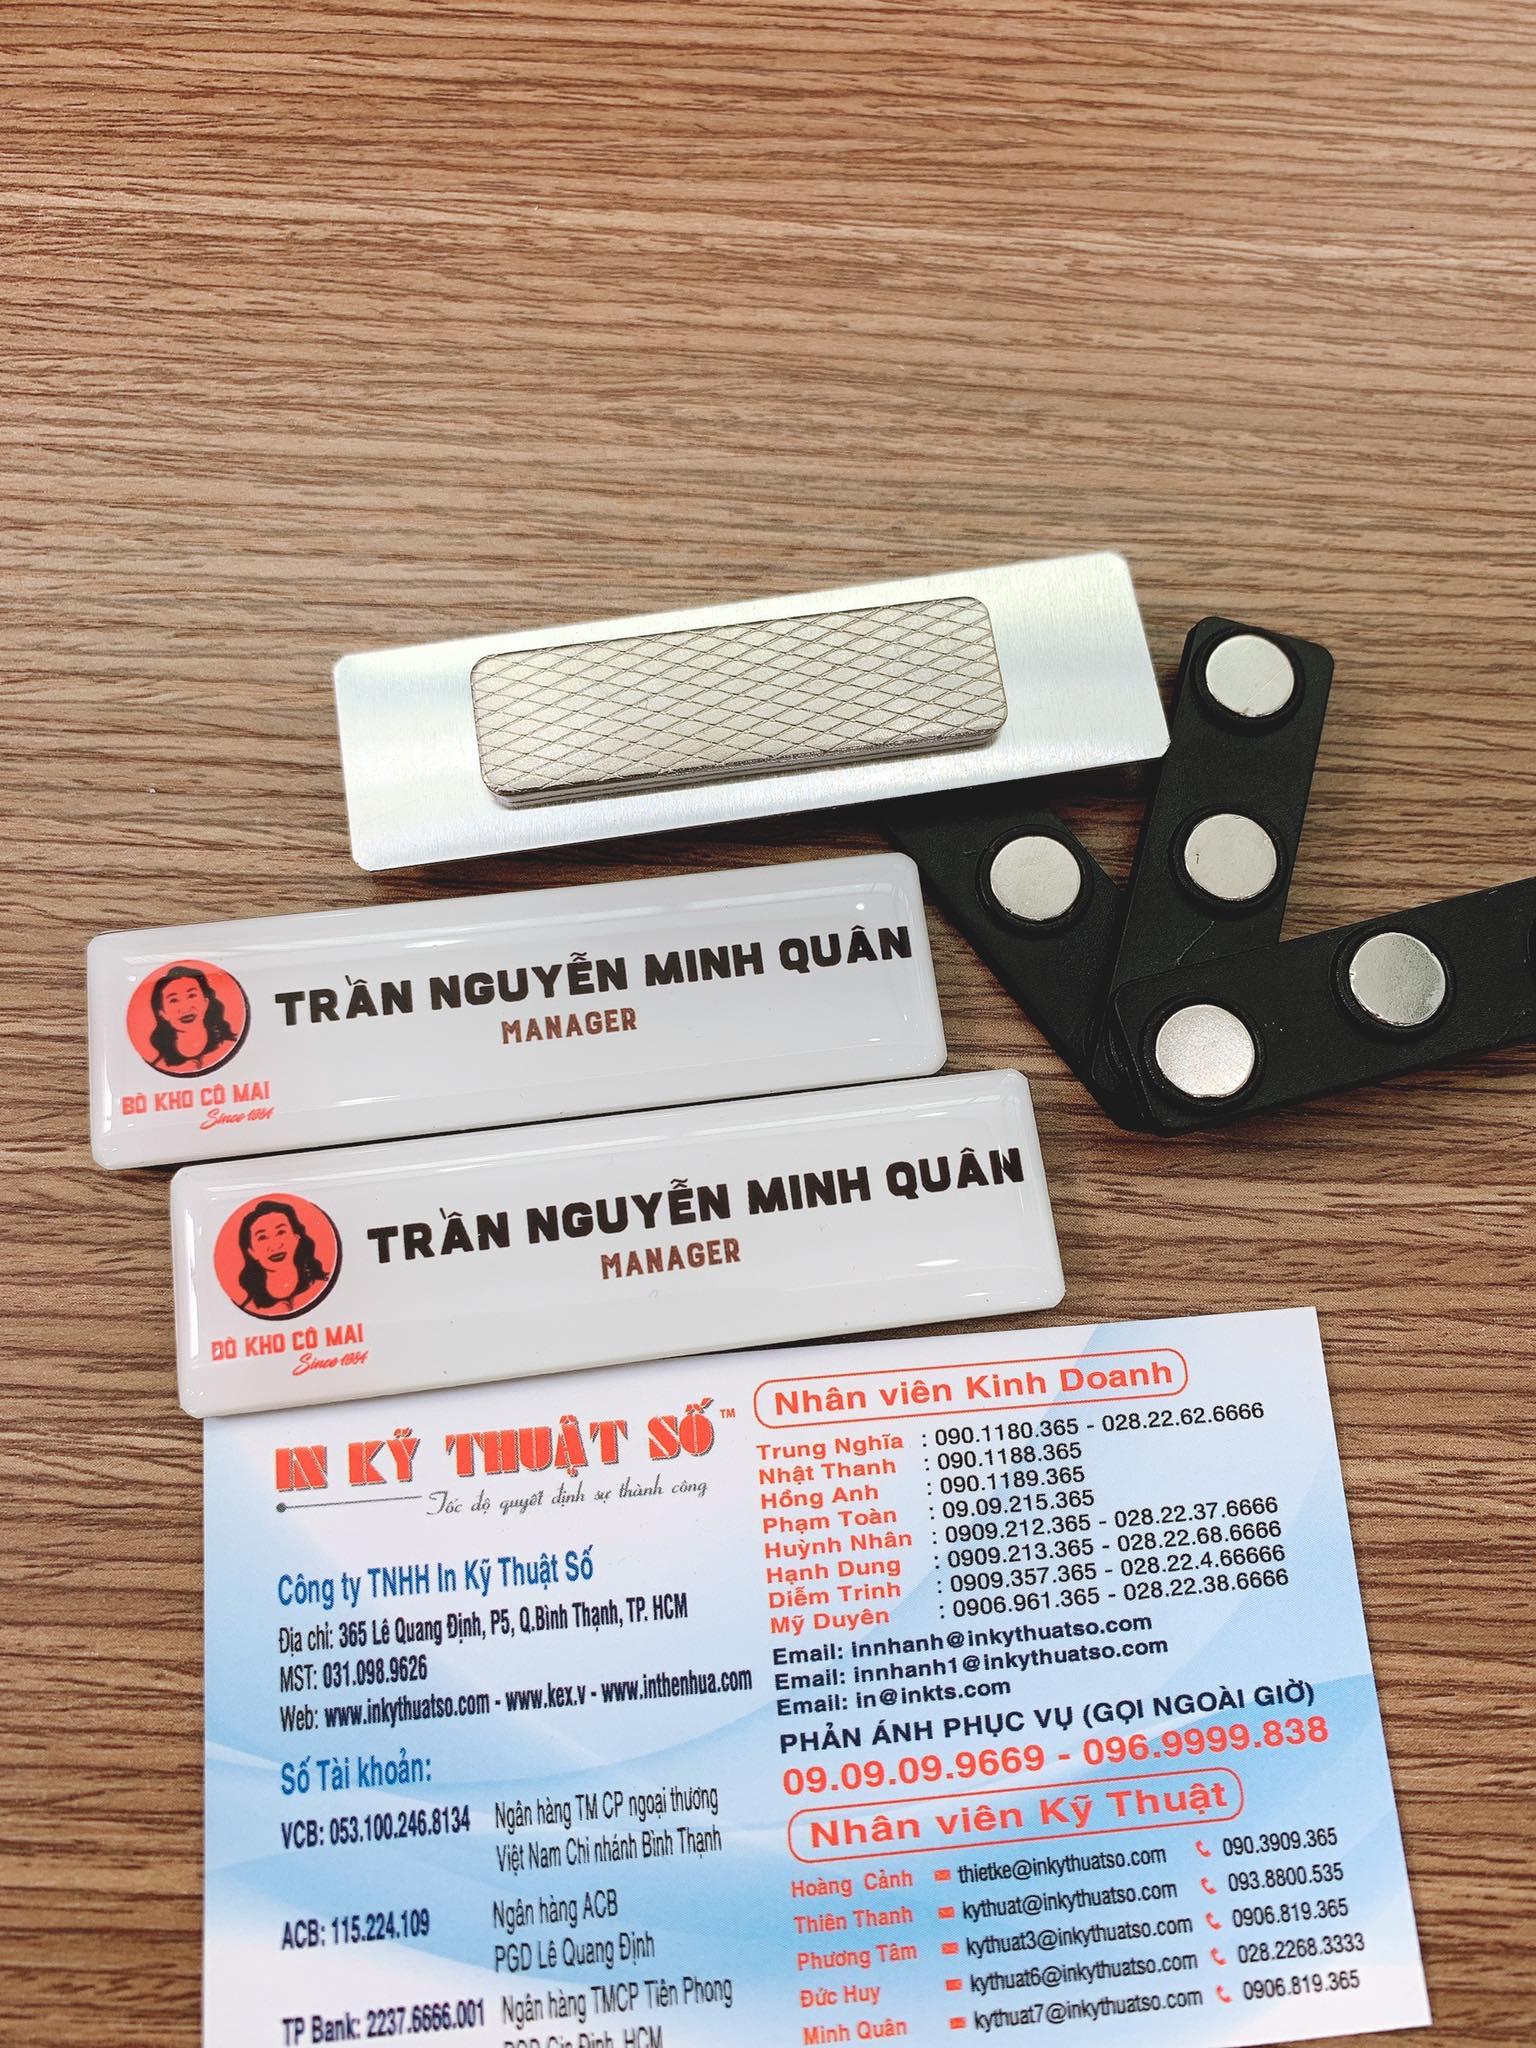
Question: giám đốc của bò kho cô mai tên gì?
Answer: trần nguyễn minh quân